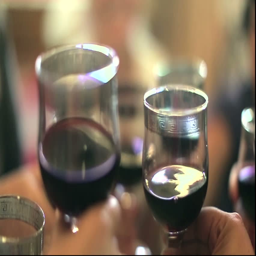
people in the restaurant drinking wine glasses